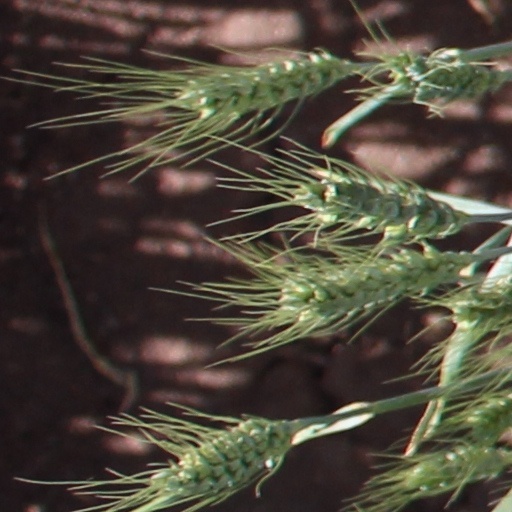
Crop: wheat